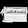
Label: Bag